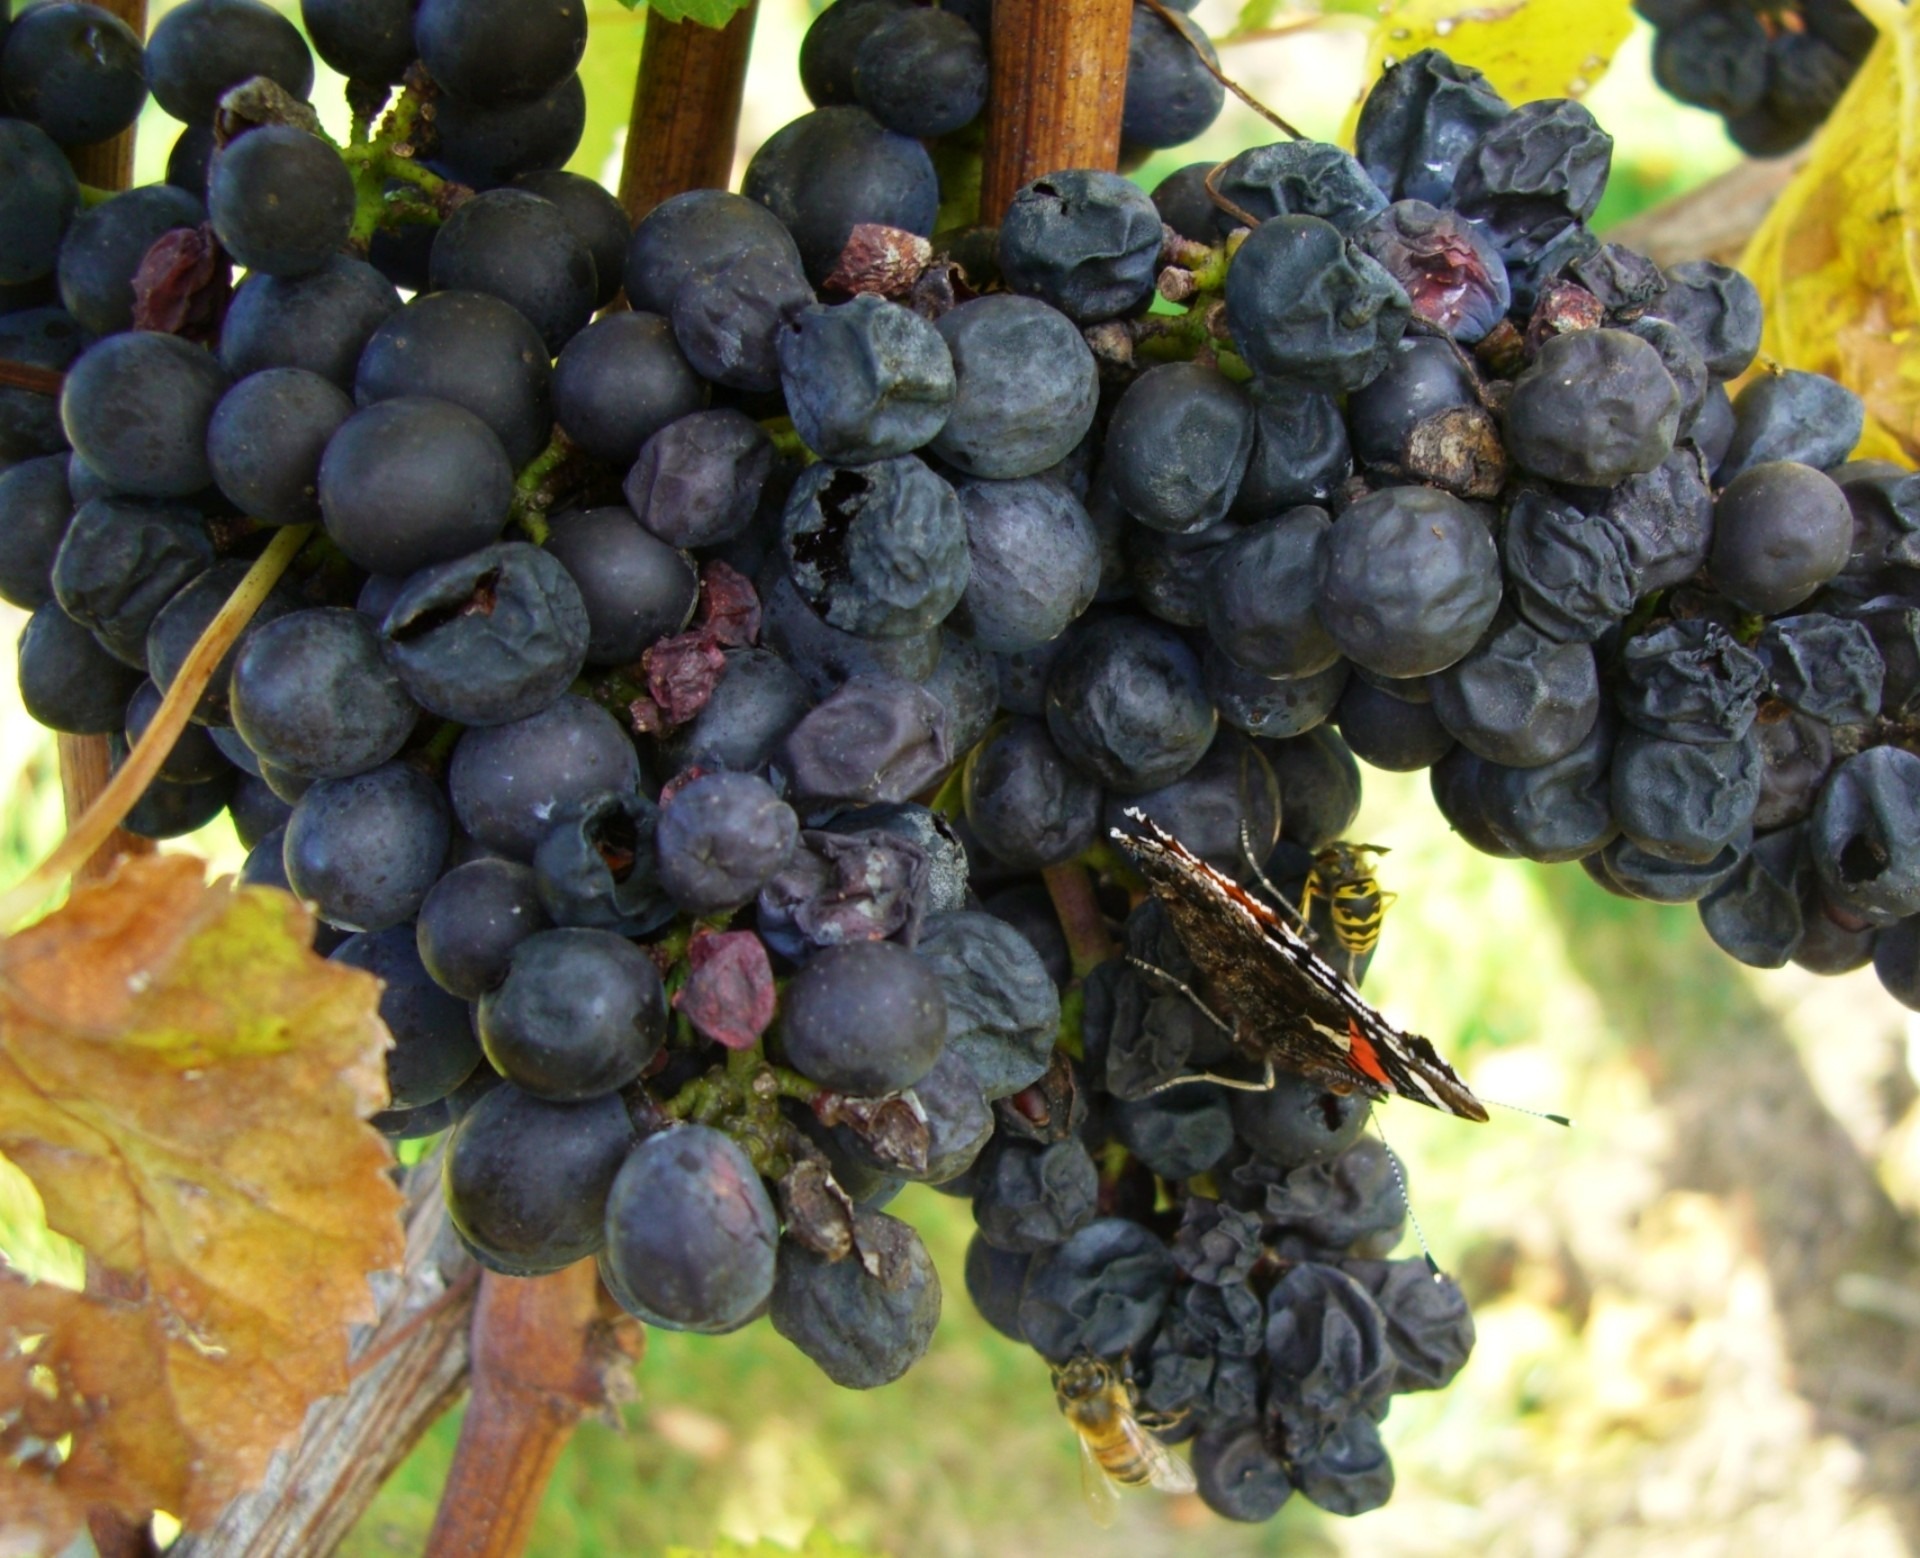
plant, grape, vine, fruit, berry, food, produce, autumn, agriculture, grapes, blue grapes, flowering plant, vitis, chokeberry, sultana, land plant, grapevine family, zante currant